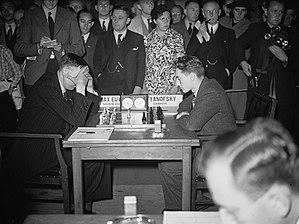
Daniel Abraham Yanofsky est le premier grand maître canadien du jeu d'échecs, il a remporté le titre de champion du Canada à huit reprises, a rédigé des livres d'échecs, obtenu le titre d'arbitre international et a été avocat.